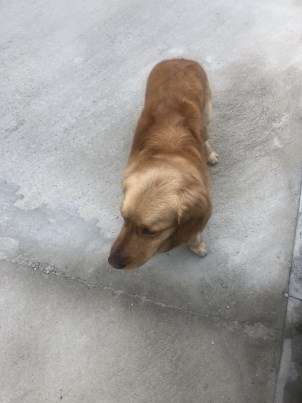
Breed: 5355-n000126-golden_retriever